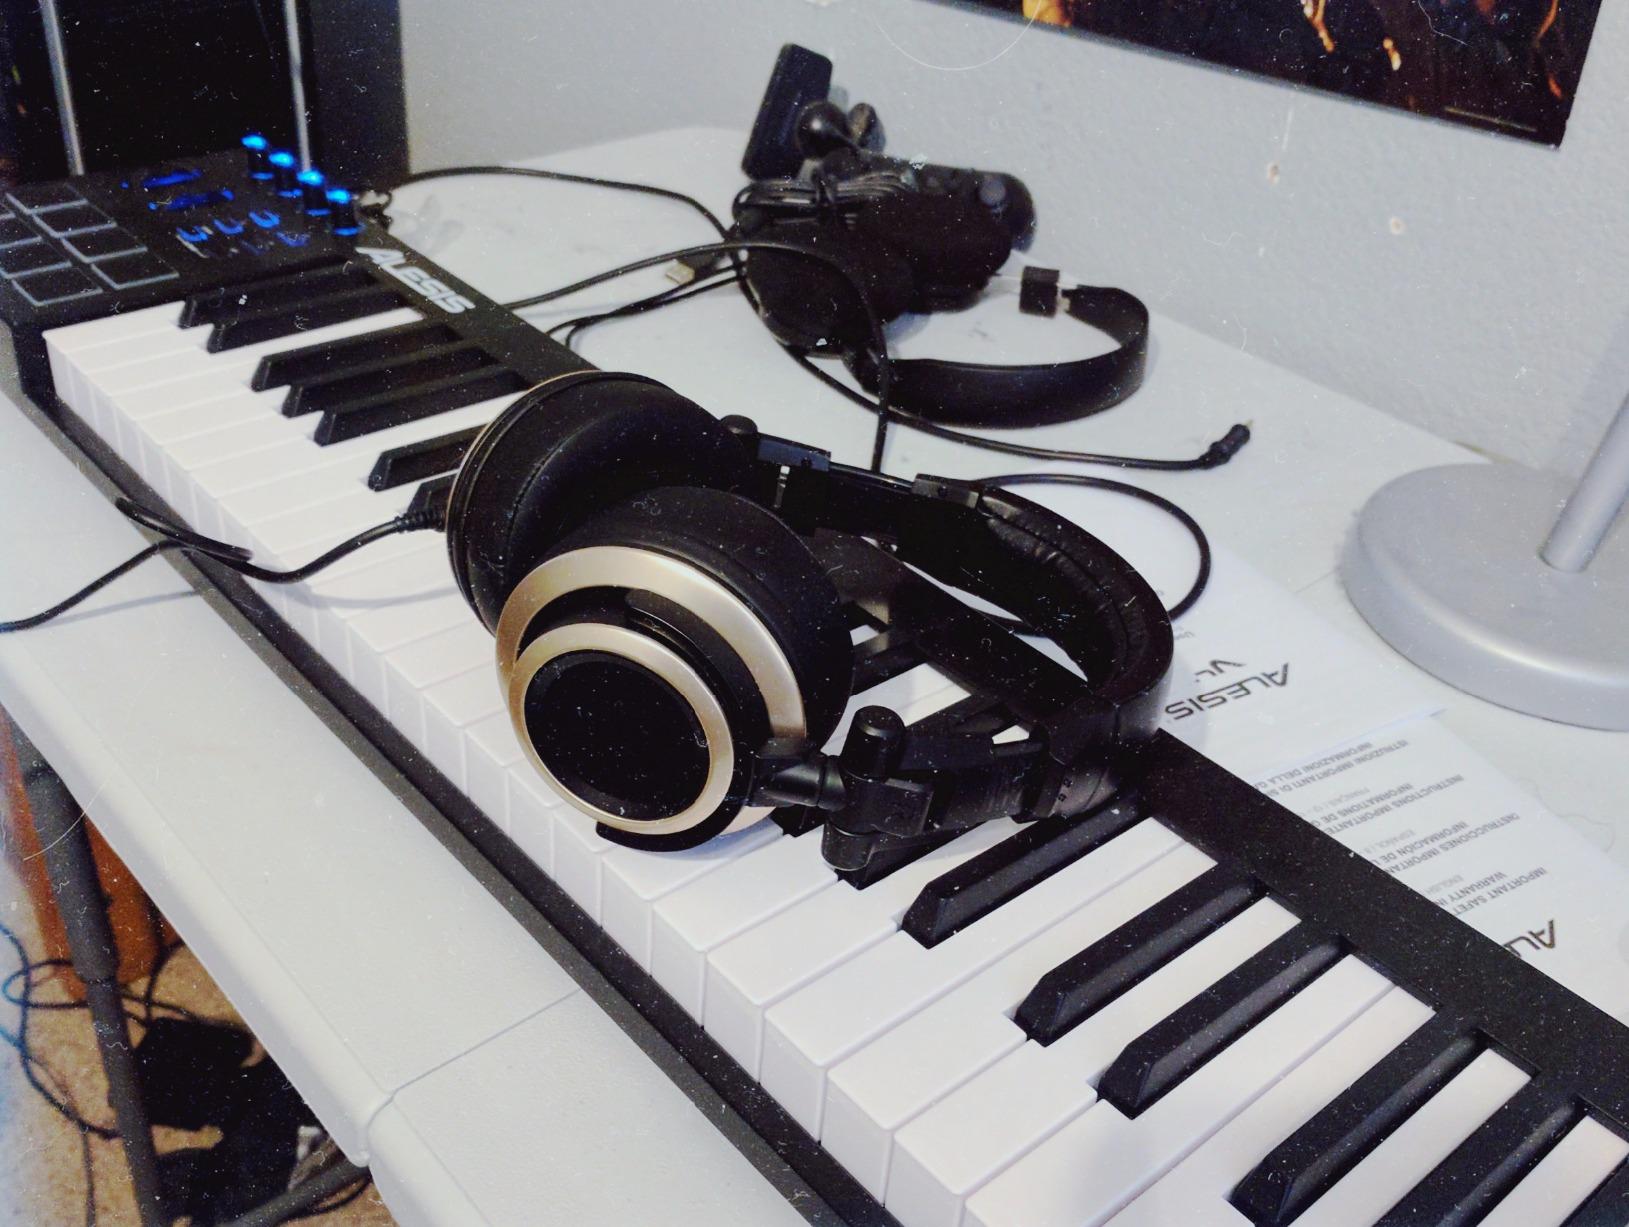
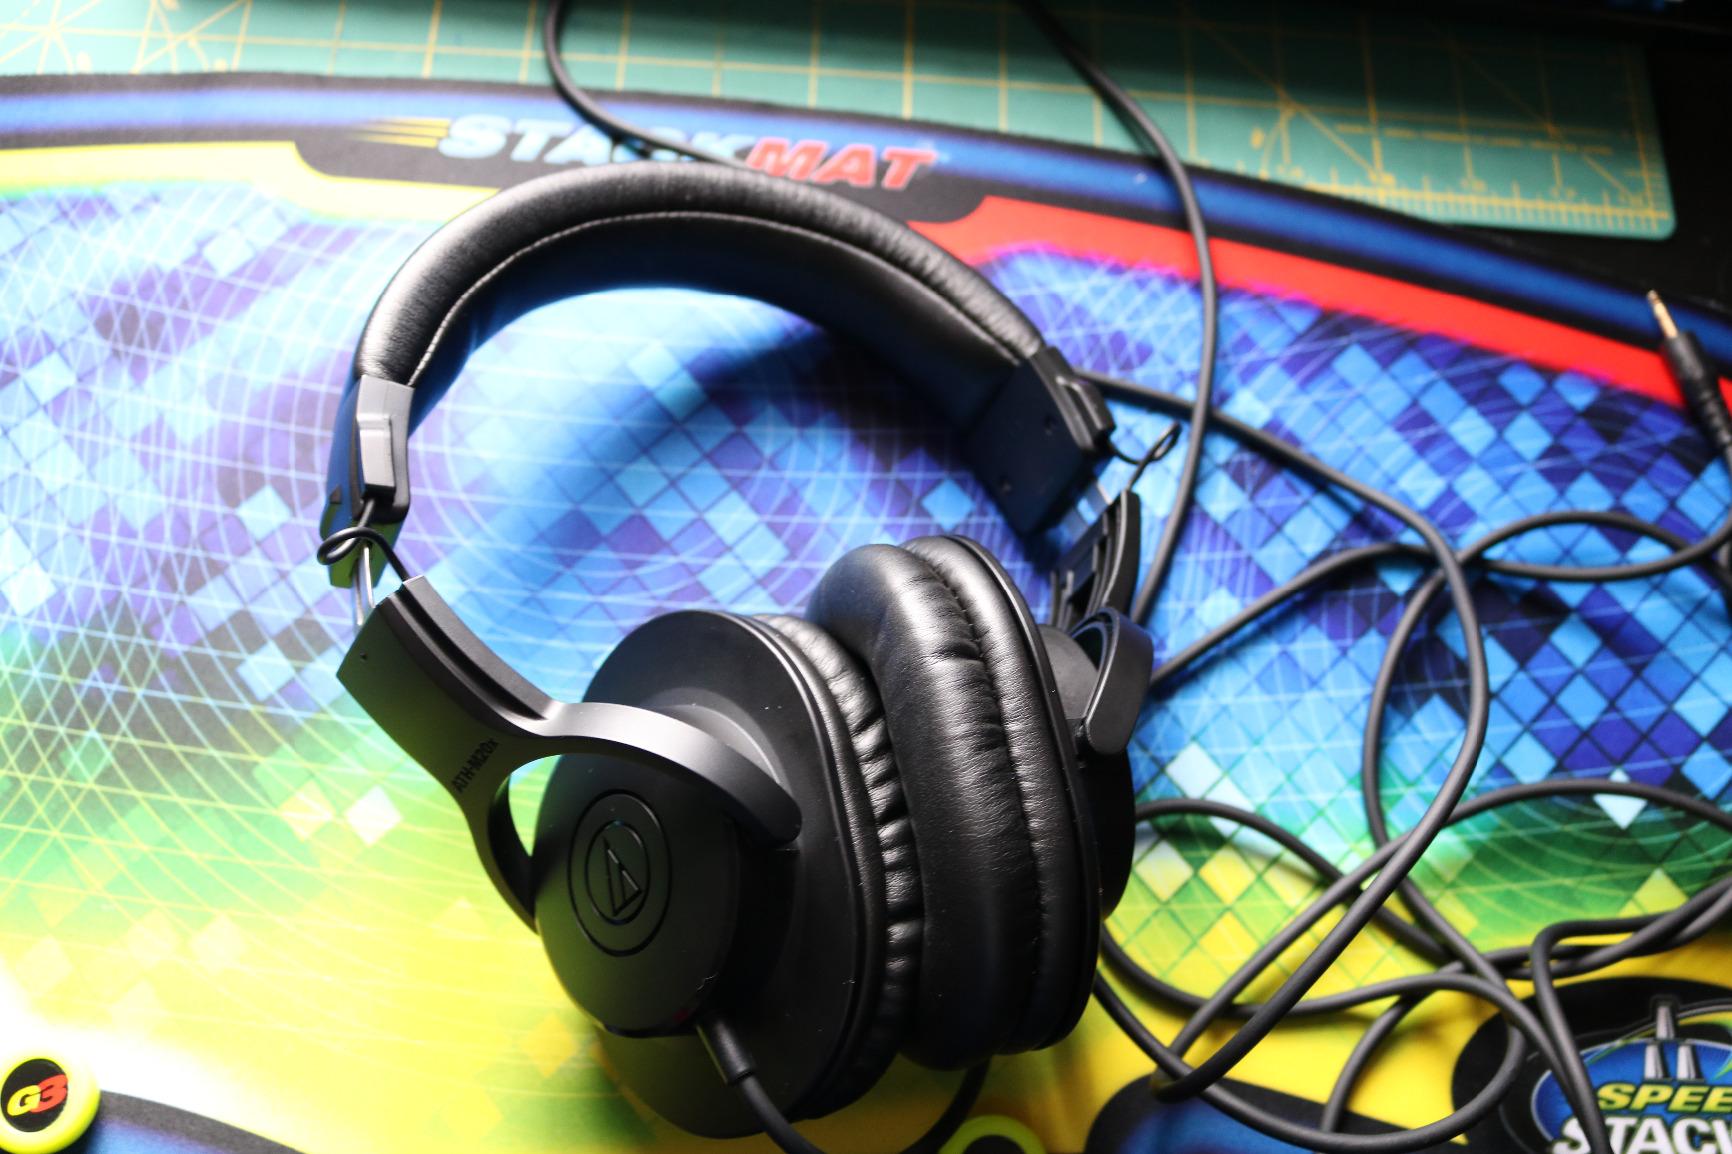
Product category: headphones
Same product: no